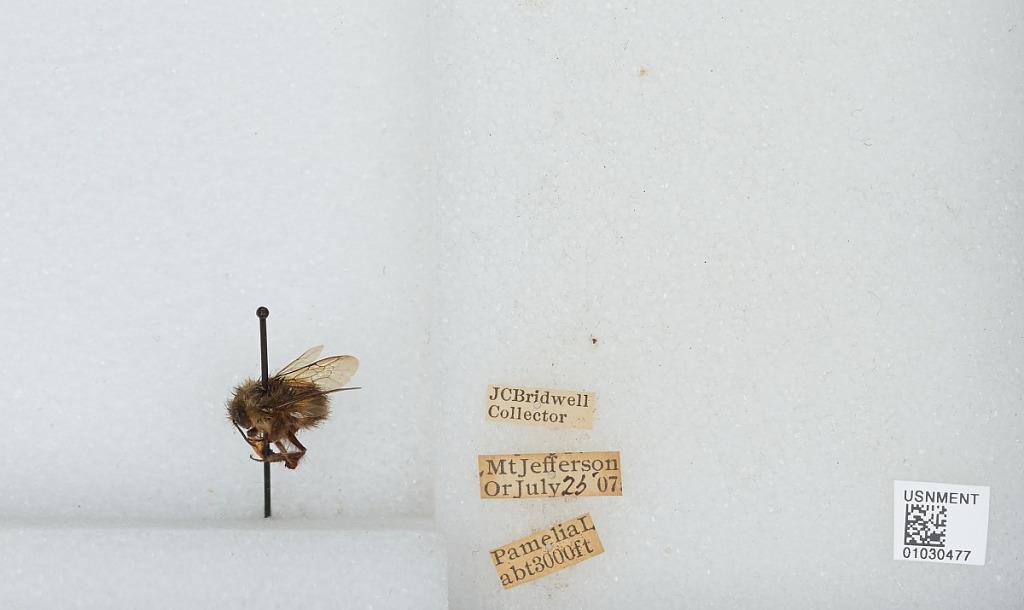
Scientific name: Bombus (Pyrobombus) sitkensis Nylander
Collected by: J. Bridwell
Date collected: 1907-7-25
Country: United States
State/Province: Oregon
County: Linn
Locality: Mount Jefferson, Pamelia Lake
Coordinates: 44.6517, -121.845